Pleszew

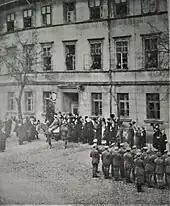
Polish insurgents place the coat of arms of Poland on the town hall in liberated Pleszew, January 1919

During the Second Partition of Poland, in 1793, Pleszew was annexed by Prussia. After the successful Greater Poland uprising of 1806, it was regained by Poles and included within the short-lived Duchy of Warsaw, before it was re-annexed by Prussia in 1815. It was an important center of the unsuccessful Polish Greater Poland uprising (1848). In the following decades, to resist Germanisation, Poles founded various organizations, including agricultural, industrial and educational societies, the Cooperative Bank ("Bank Spółdzielczy"), a printing house, scout troops and a local branch of the "Sokół" Polish Gymnastic Society. In the second half of the 19th century, new industrial factories were established.